Timothy Creasey

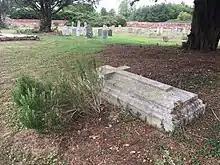
The grave of General Sir Timothy Creasey in the churchyard of St Andrew's, Belchamp St Paul, Essex.

He was appointed as Commander-in-Chief, UK Land Forces in 1980, but left this shortly thereafter to return to Oman, at the personal request of the Sultan. Creasey had waived retirement to become Deputy Commander-in-Chief and Chief of Defence Staff, in the Sultan of Oman's Armed Forces in 1981, and oversaw a far-reaching reform of the Ministry of Defence and a modernisation of the army. Among other features, the redesigned system gave him complete control of arms procurement, which with the approval of the Sultan, ensured that many contracts went to British firms. Perhaps unsurprisingly, his role in Oman was controversial in the country, with many senior Omanis criticising his methods.